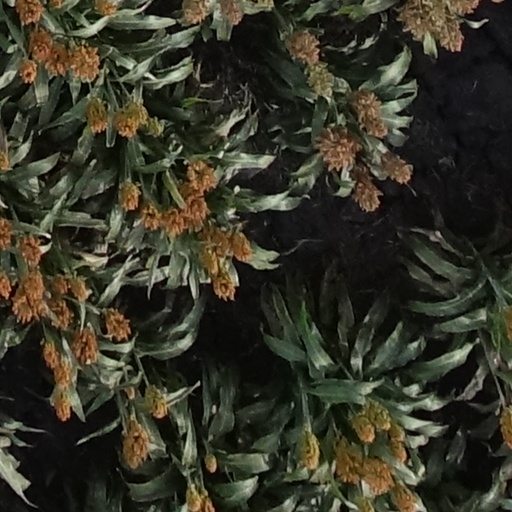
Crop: sorghum